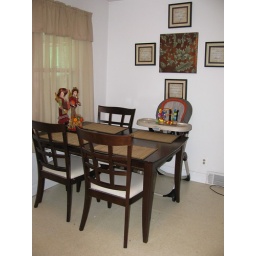
Plenty of room for dining table in kitchen